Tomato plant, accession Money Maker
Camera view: horizontal (90 deg, fisheye); turntable rotation: 180 degrees
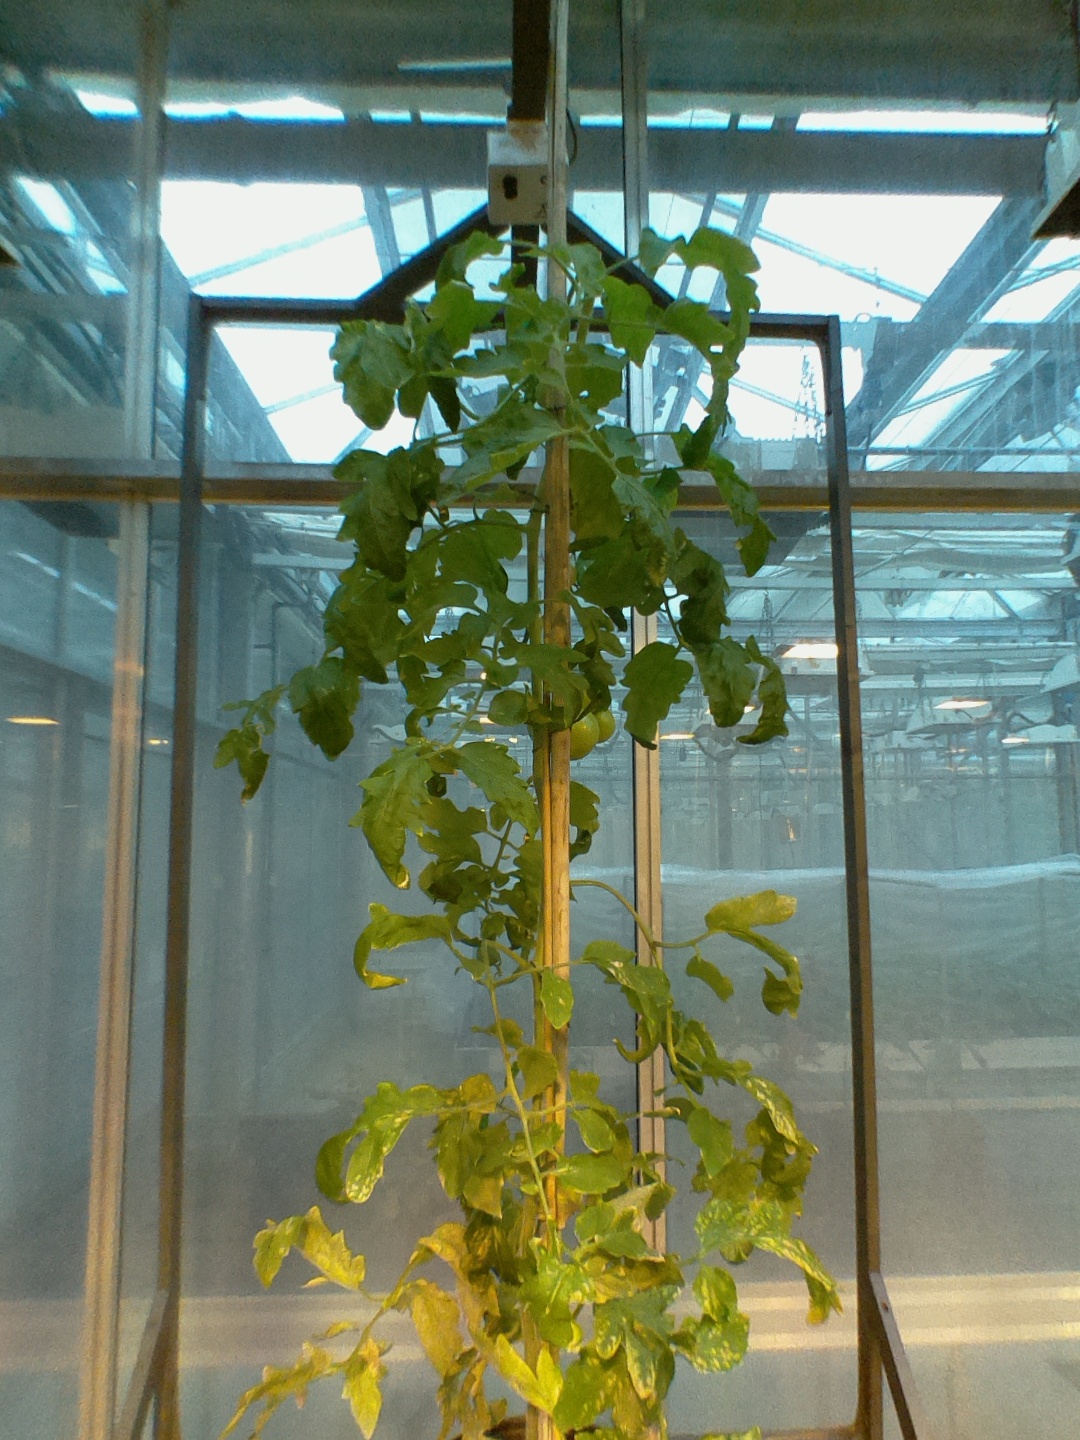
BBCH growth stage 77: 70%-80% of final fruit size